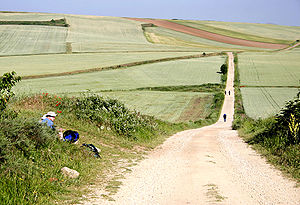
Jakobsvejen
Pilgrimme på Jakobsvejen i 2005
Jakobsvejen el. Ibsvejen, også kendt under det galiciske navn o Camiño de Santiago og det spanske navn Camino de Santiago eller blot Caminoen, er en pilgrimsrute, der fører til katedralen i den galiciske by Santiago de Compostela i Spanien, hvor en af de tolv apostle Skt. Jakob el. Skt. Ib ifølge legenden ligger begravet.